Friedrich Melchior, Baron von Grimm

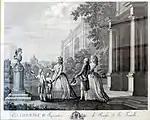
Catherine II with her family (1791)

Leopold Mozart decided to take his two child prodigies, the seven-year-old boy, Wolfgang (born 27 January 1756), and the 12-year-old girl, Nannerl (Maria Anna, born 30 July 1751), on their "Grand Tour" in June 1763. Mozart's first visit to Paris lasted from 18 November 1763 to 10 April 1764, when the family departed for London. All the many letters of recommendation carried by Leopold proved ineffectual, except the one to Melchior Grimm, which led to an effective connection. Grimm was a German who had moved to Paris at age 25 and was an advanced amateur of music and opera, which he covered as a Paris-based journalist for the aristocracy of Europe. He was persuaded "to take the German prodigies under his wing." Grimm published a highly supportive article on the Mozart children in his "Correspondance littéraire" of December 1763, to facilitate Leopold's entrée into Parisian high society and musical circles.